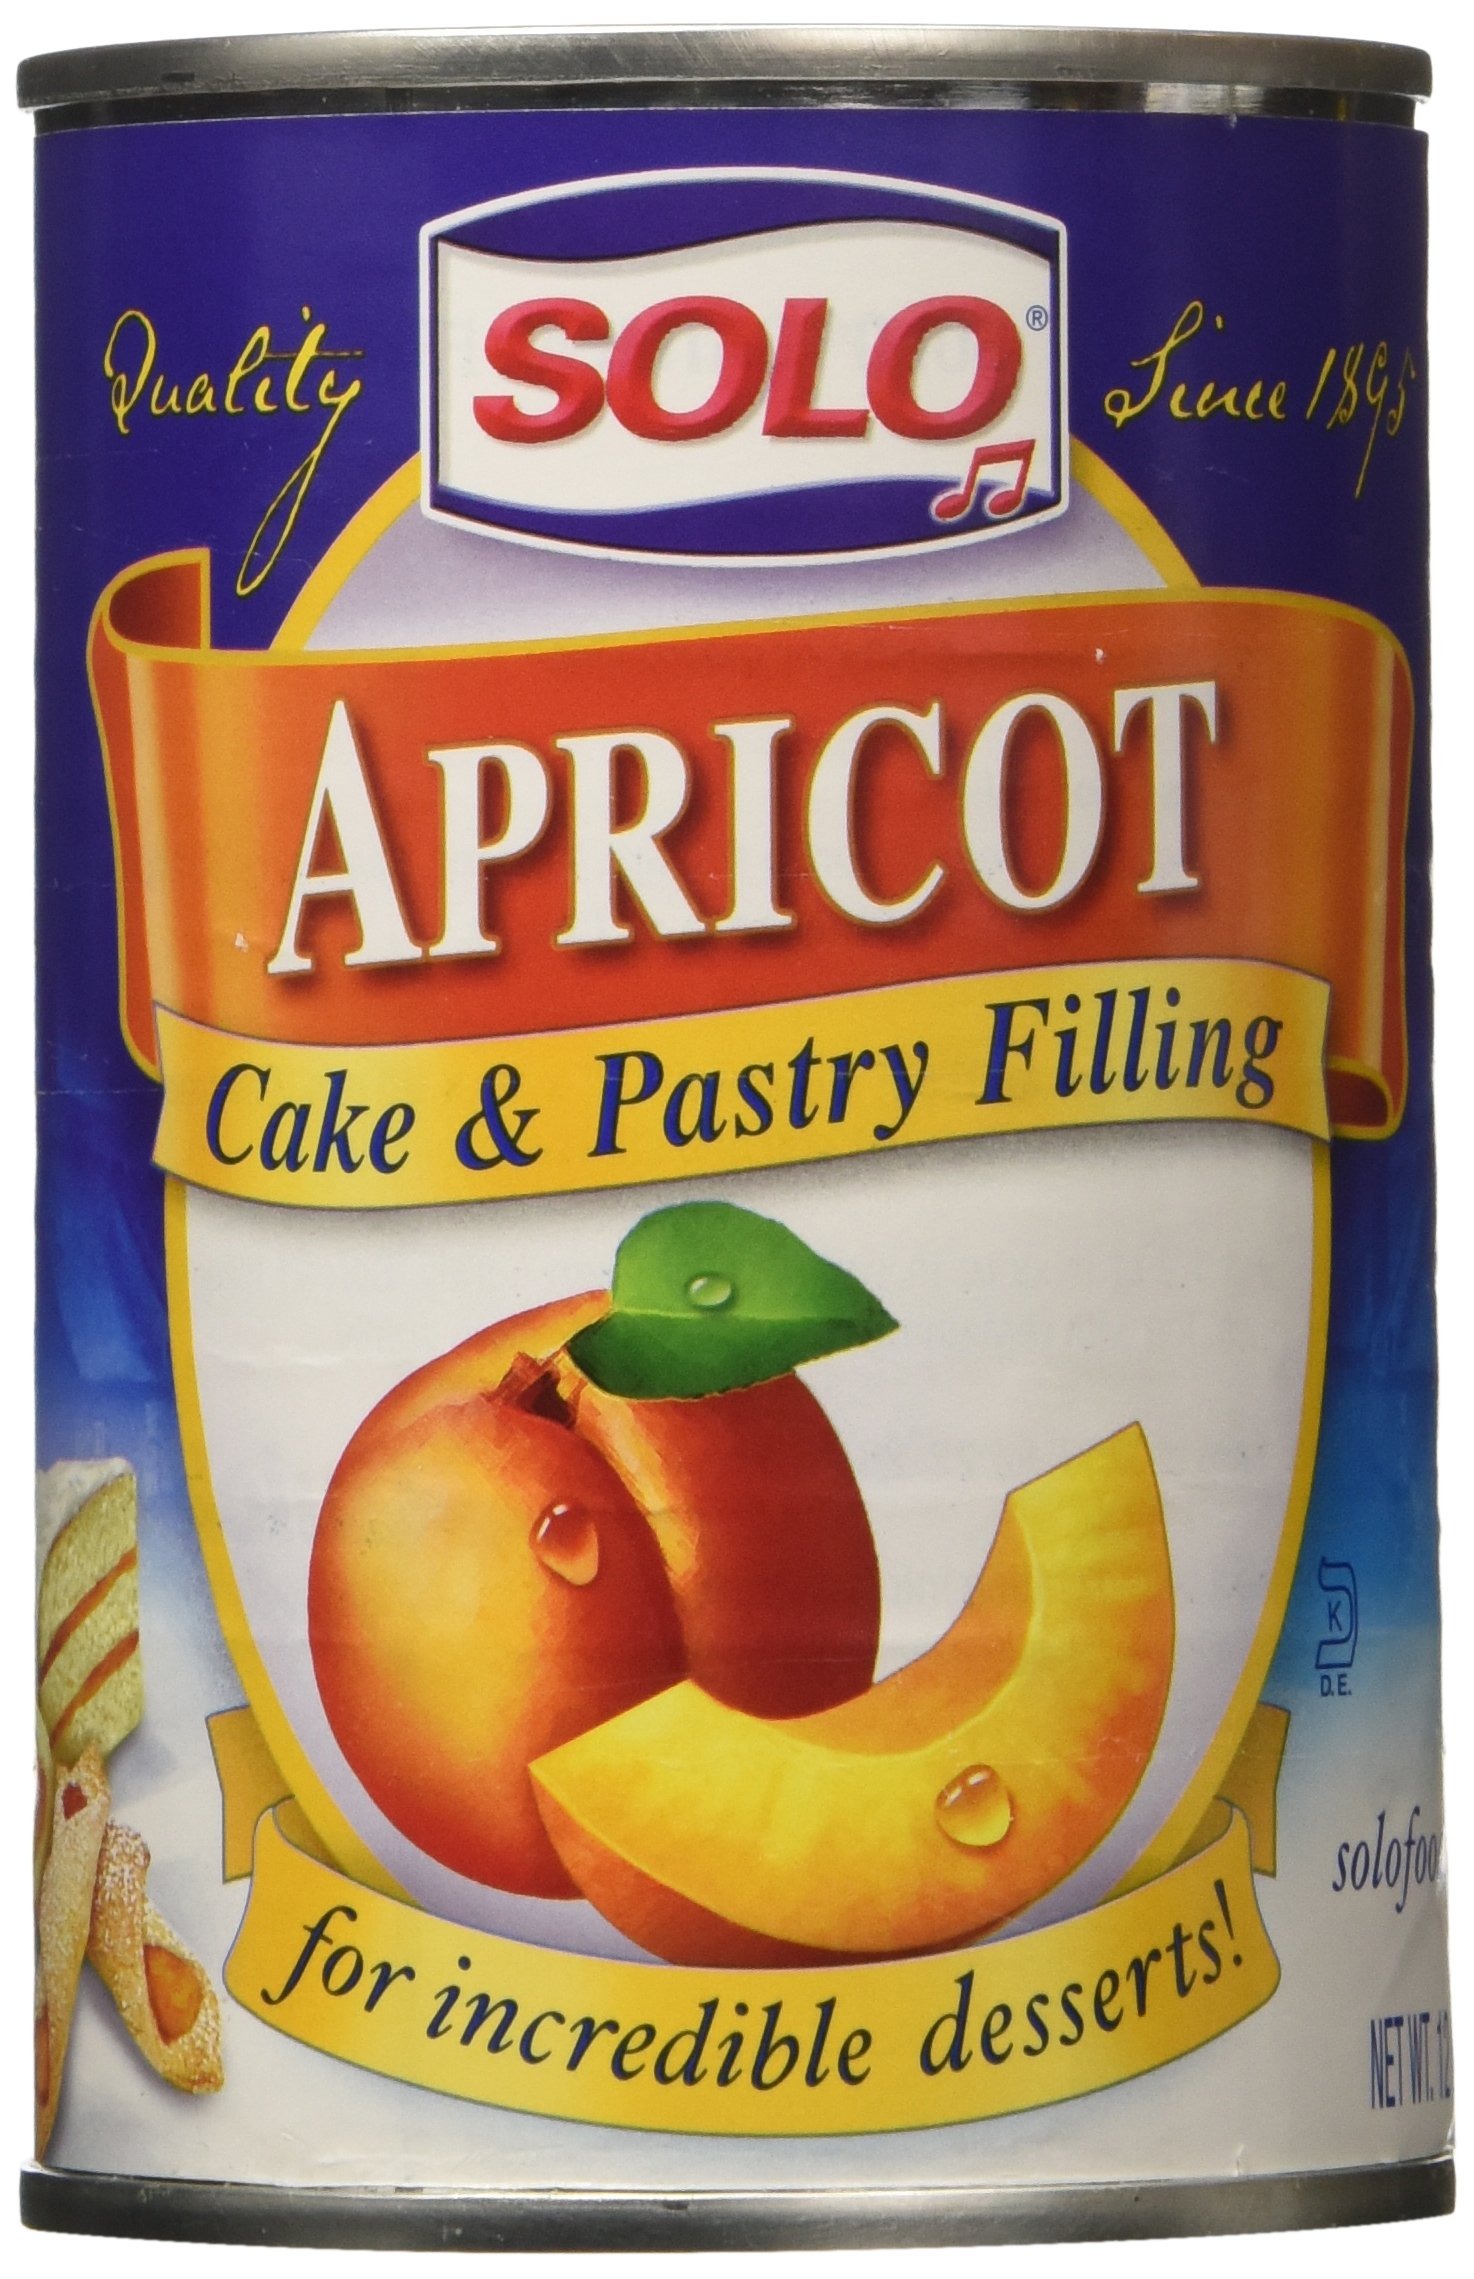
Item Name: Solo Apricot Cake and Pastry Filling, 12 Ounce (Pack of 2)
Bullet Point: Delicate apricots are sweetened with a hint of citrus and cooked slowly to make ready-to-use Solo Apricot Filling, the only choice for quick and easy desserts.
Value: 24.0
Unit: Ounce

Price: 5.965